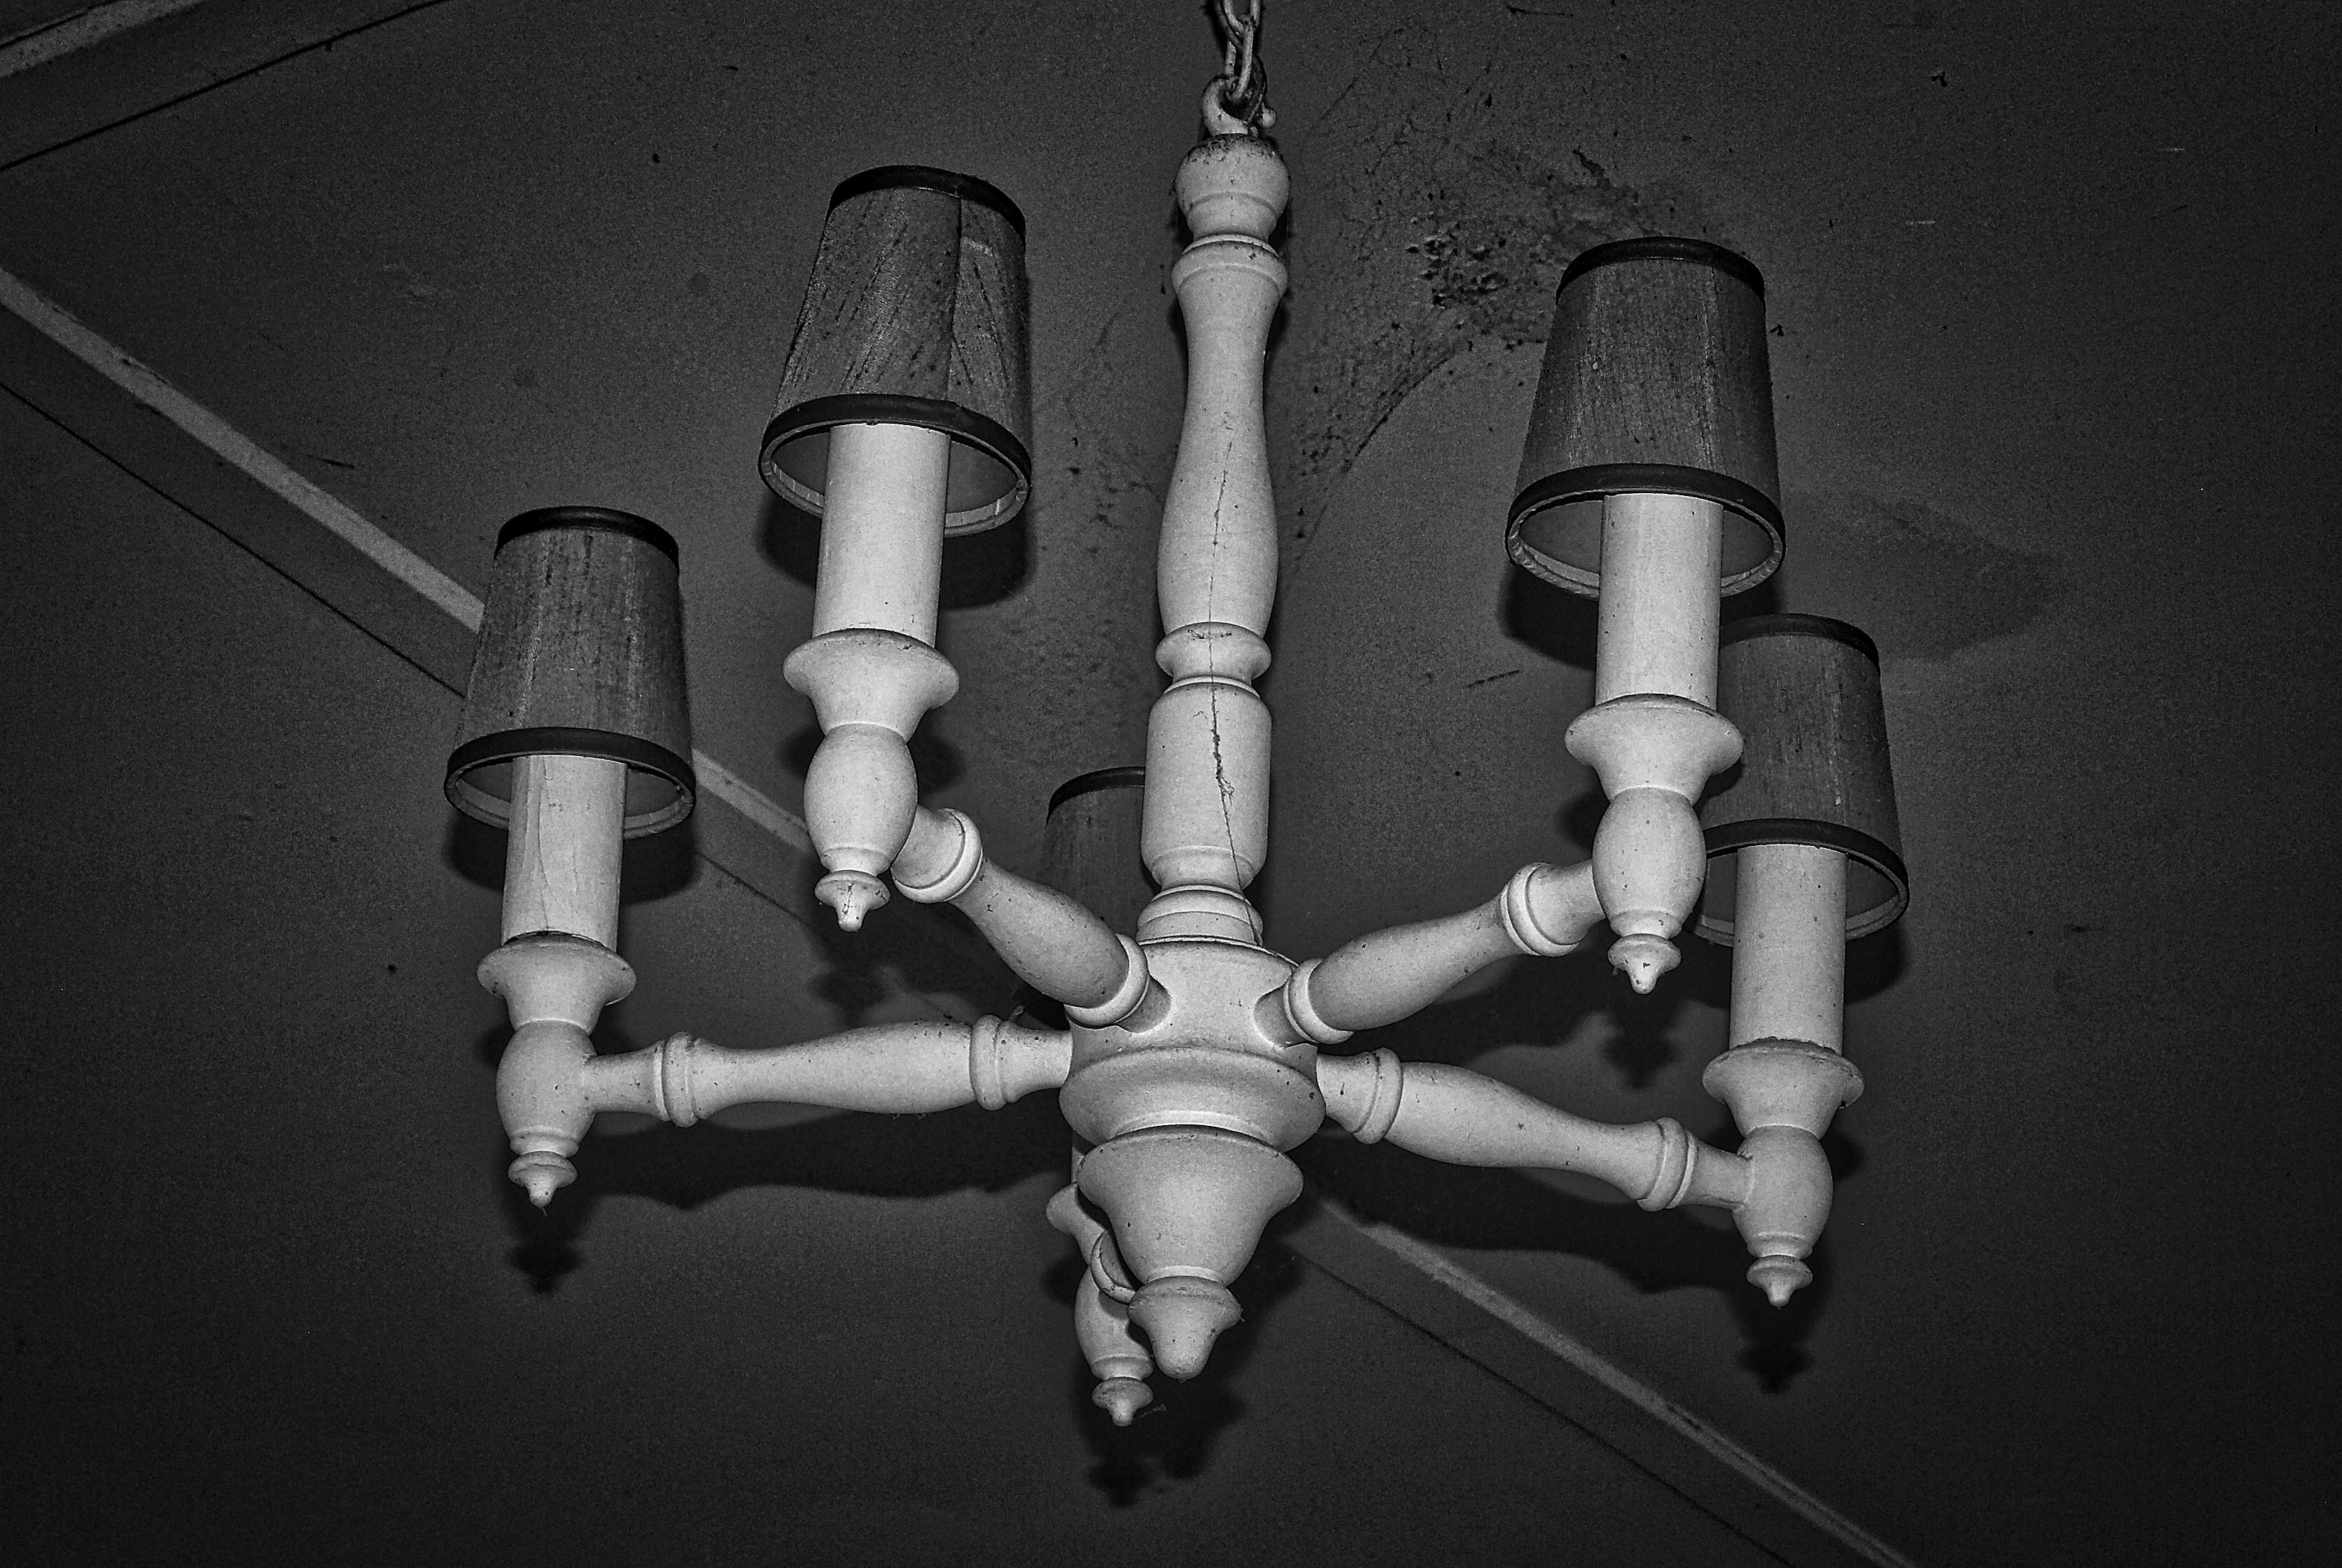
hand, light, black and white, white, photography, vintage, antique, retro, interior, decoration, darkness, lamp, black, monochrome, lighting, decor, classic, chandelier, monochrome photography